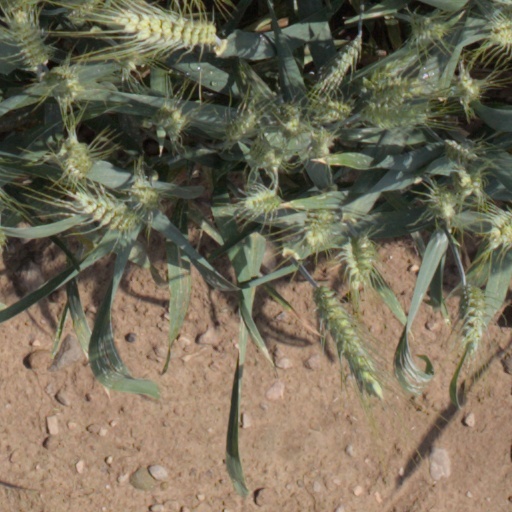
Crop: wheat